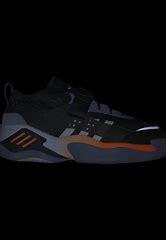
Brand: adidas
Model: Streetball Basketball